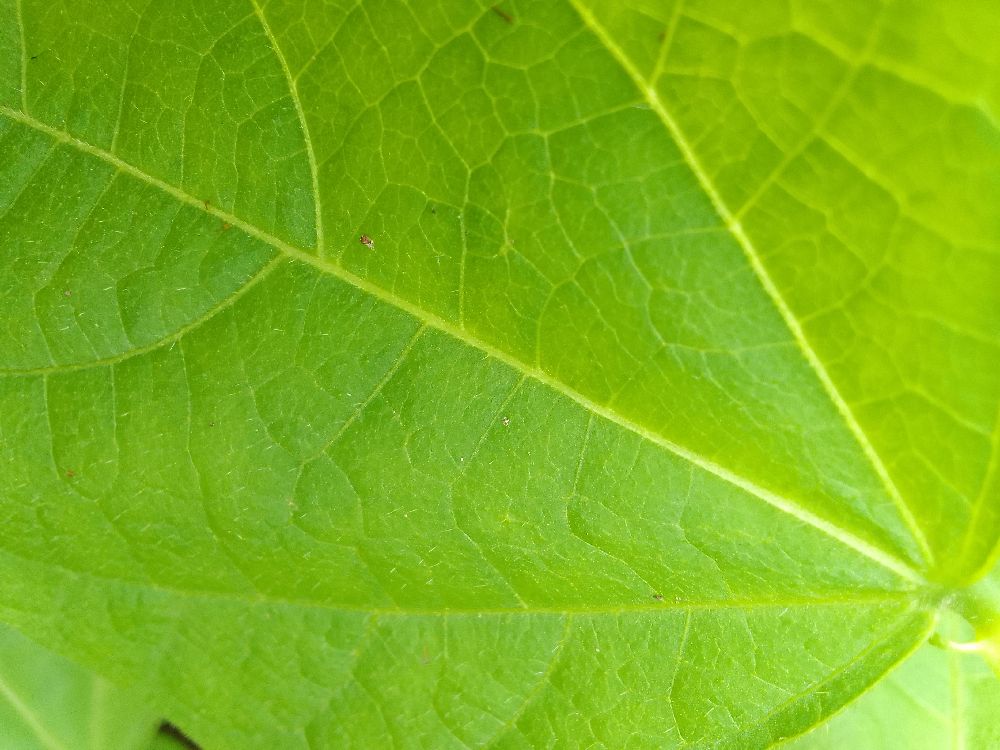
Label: healthy